Fleet Band Activities

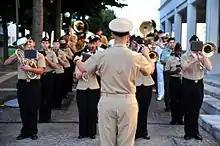
Members of the U.S. Naval Forces Europe Band during a ceremony at Naval Support Activity Naples, Italy, marking National POW/MIA Recognition Day

The United States Naval Forces Europe and Africa Band is the U.S. Navy's official band supporting Europe and Africa. Stationed in Naples, Italy, it under the operational control of Commander, Naval Forces Europe and Africa. The band performs throughout the European Region and throughout Africa and Western Asia. With that, it performs in locations such as the United Kingdom, Iceland, Croatia, Israel, Djibouti, Equatorial Guinea, and South Africa. Ensembles in the band include the Wind Ensemble, Ceremonial Band, Marching Band, Brass Quintet, Woodwind Quintet, a Brass/Show Band, Jazz Ensemble, Pop Music Ensembles, and Protocol Combo.